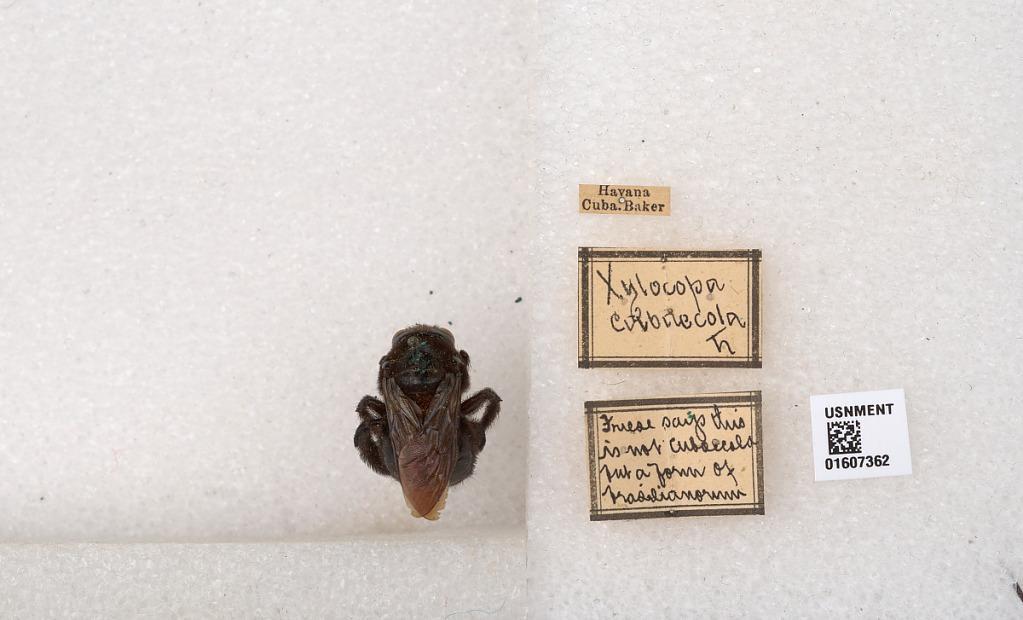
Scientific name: Xylocopa (Neoxylocopa) cubaecola Lucas
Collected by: Baker
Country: Cuba
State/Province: Havana
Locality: Havana
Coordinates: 23.0507, -82.333